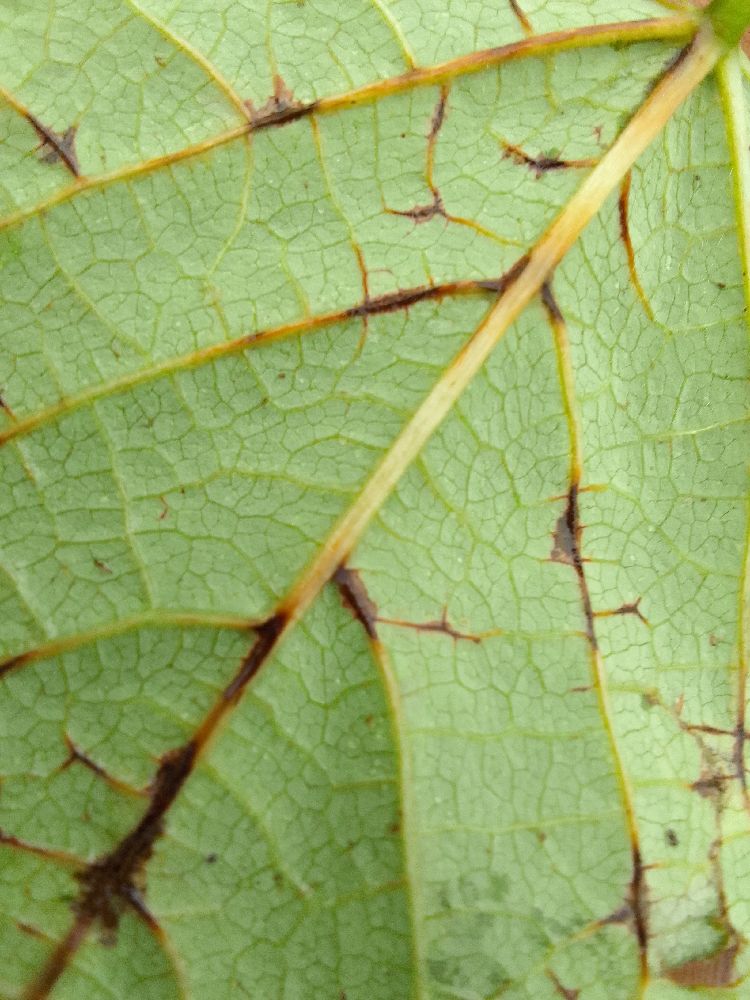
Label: anthracnose